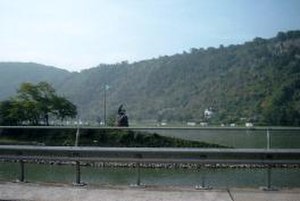
Lorelei
Statuen af pigen Lorelei ved Rhinen
Lorelei er en stor klippe ved Rhinen nær St. Goarshausen, i Rhein-Lahn-Kreis i den tyske delstat Rheinland-Pfalz. Klippen rejser sig 120 m over vandet. Den markerer det smalleste stykke af Rhinen mellem Schweiz og Nordsøen. En meget stærk strøm og skjulte klipper i vandet forårsagede tidligere mange grundstødninger.